Josephites (Maryland)

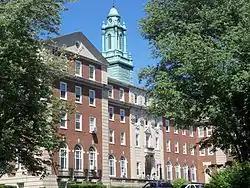
St. Joseph Seminary in Washington, D.C.

St Joseph's, the Josephite seminary, is located in Brookland, Washington, D.C. It is one of the many vaunted Catholic institutions in the area, known today for its significant Church influence and presence.